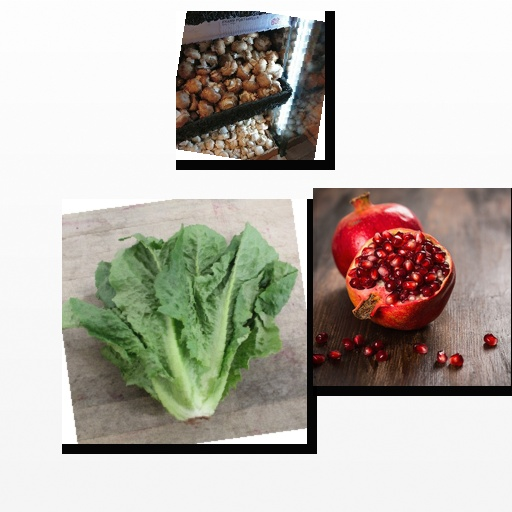
Food items: pomegranate, mushroom, lettuce